Action Comics 1000

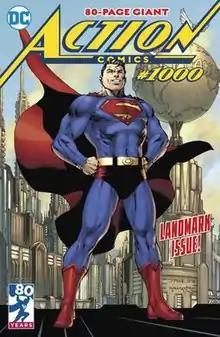
Standard cover to "Action Comics" #1000 (Early June 2018) with art by Jim Lee (pencils), Scott Williams (inks), and Hi-Fi Design (colors)

"Action Comics" #1000 (cover dated Early June 2018) is the 1,007th issue of the original run of the comic book/magazine series "Action Comics" (after special #0 and #1,000,000 tie-ins to "" and "DC One Million" respectively; a second #0 in 2012; and #23.1, #23.2, #23.3, #23.4 in 2013). It features several Superman stories from a variety of creators, including previously unpublished artwork by Curt Swan, who drew Superman for nearly four decades. It was a commercial and critical success, being the most-ordered comic of the month.